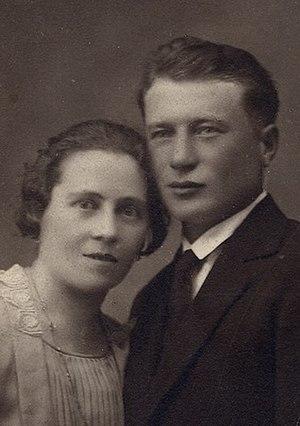
Ilario Margarita (avec sa femme Giuditta Zanella), né le 4 février 1887 à Castelrosso et mort à Turin le 21 octobre 1974, est militant anarchiste et syndicaliste libertaire italien.
Ilario Margarita, né le 4 février 1887 à Castelrosso et mort le 21 octobre 1974, est militant anarchiste et syndicaliste libertaire italien.